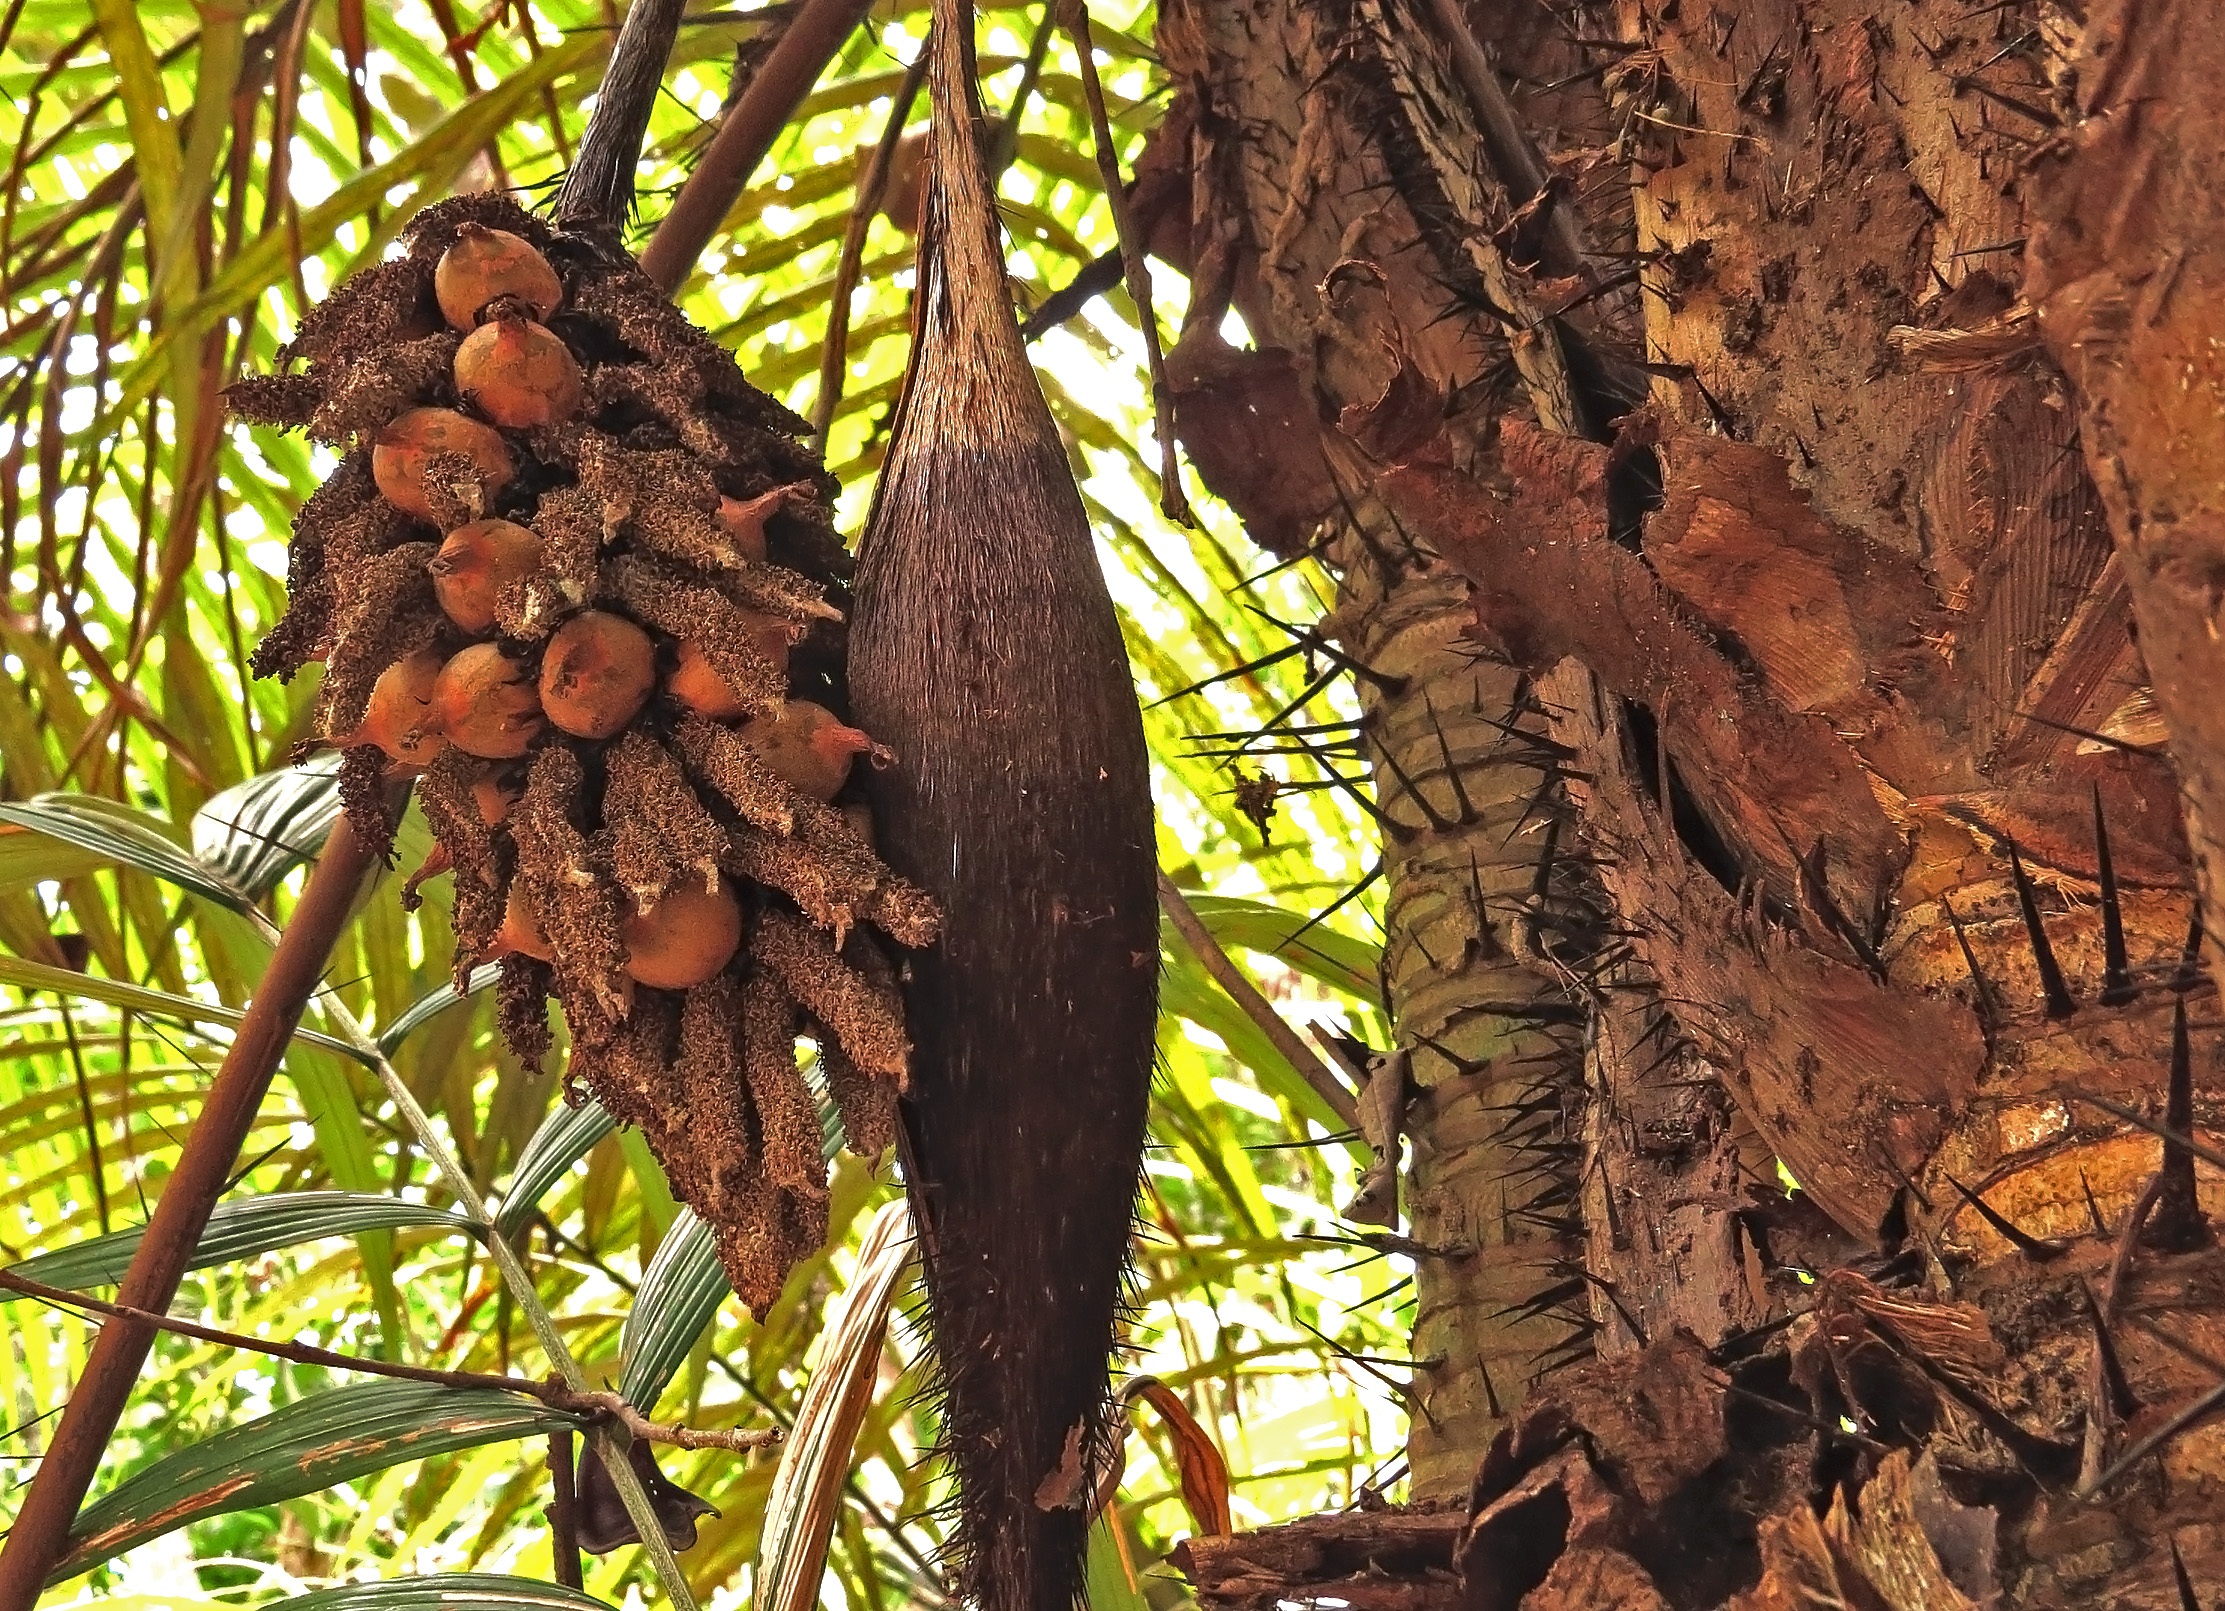
tree, branch, plant, wood, leaf, flower, trunk, food, produce, autumn, soil, botany, agriculture, flora, thorns, exotic, brazil, coconuts, amazon, tropics, flowering plant, date palm, rain forest, woody plant, land plant, arecales